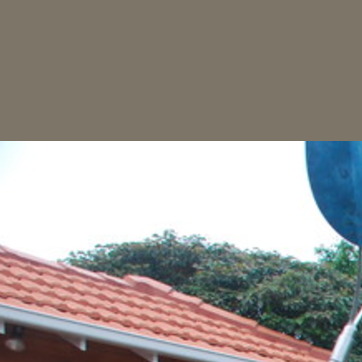
Material: sky